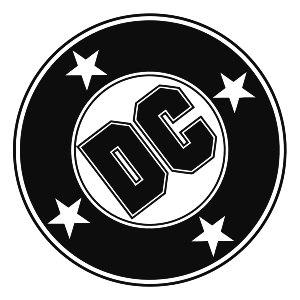
Évolution de l'univers DC à travers l'histoire de l'éditeur et de ses publications.
La DC Implosion est un nom populaire donné à la soudaine annulation de plus de deux douzaines de séries en cours et prévues par l'éditeur de comics américain, DC Comics, en 1978.